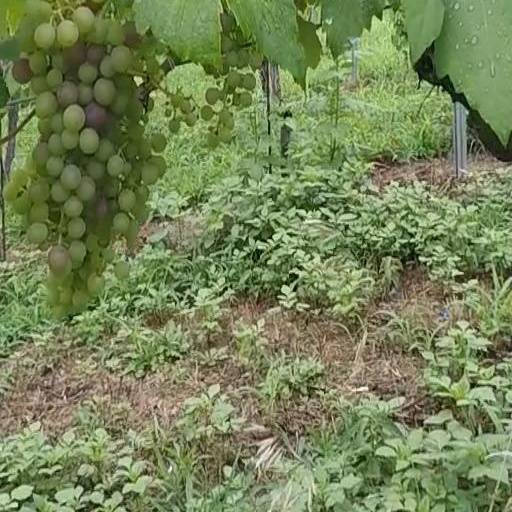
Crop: grape